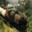
Label: train